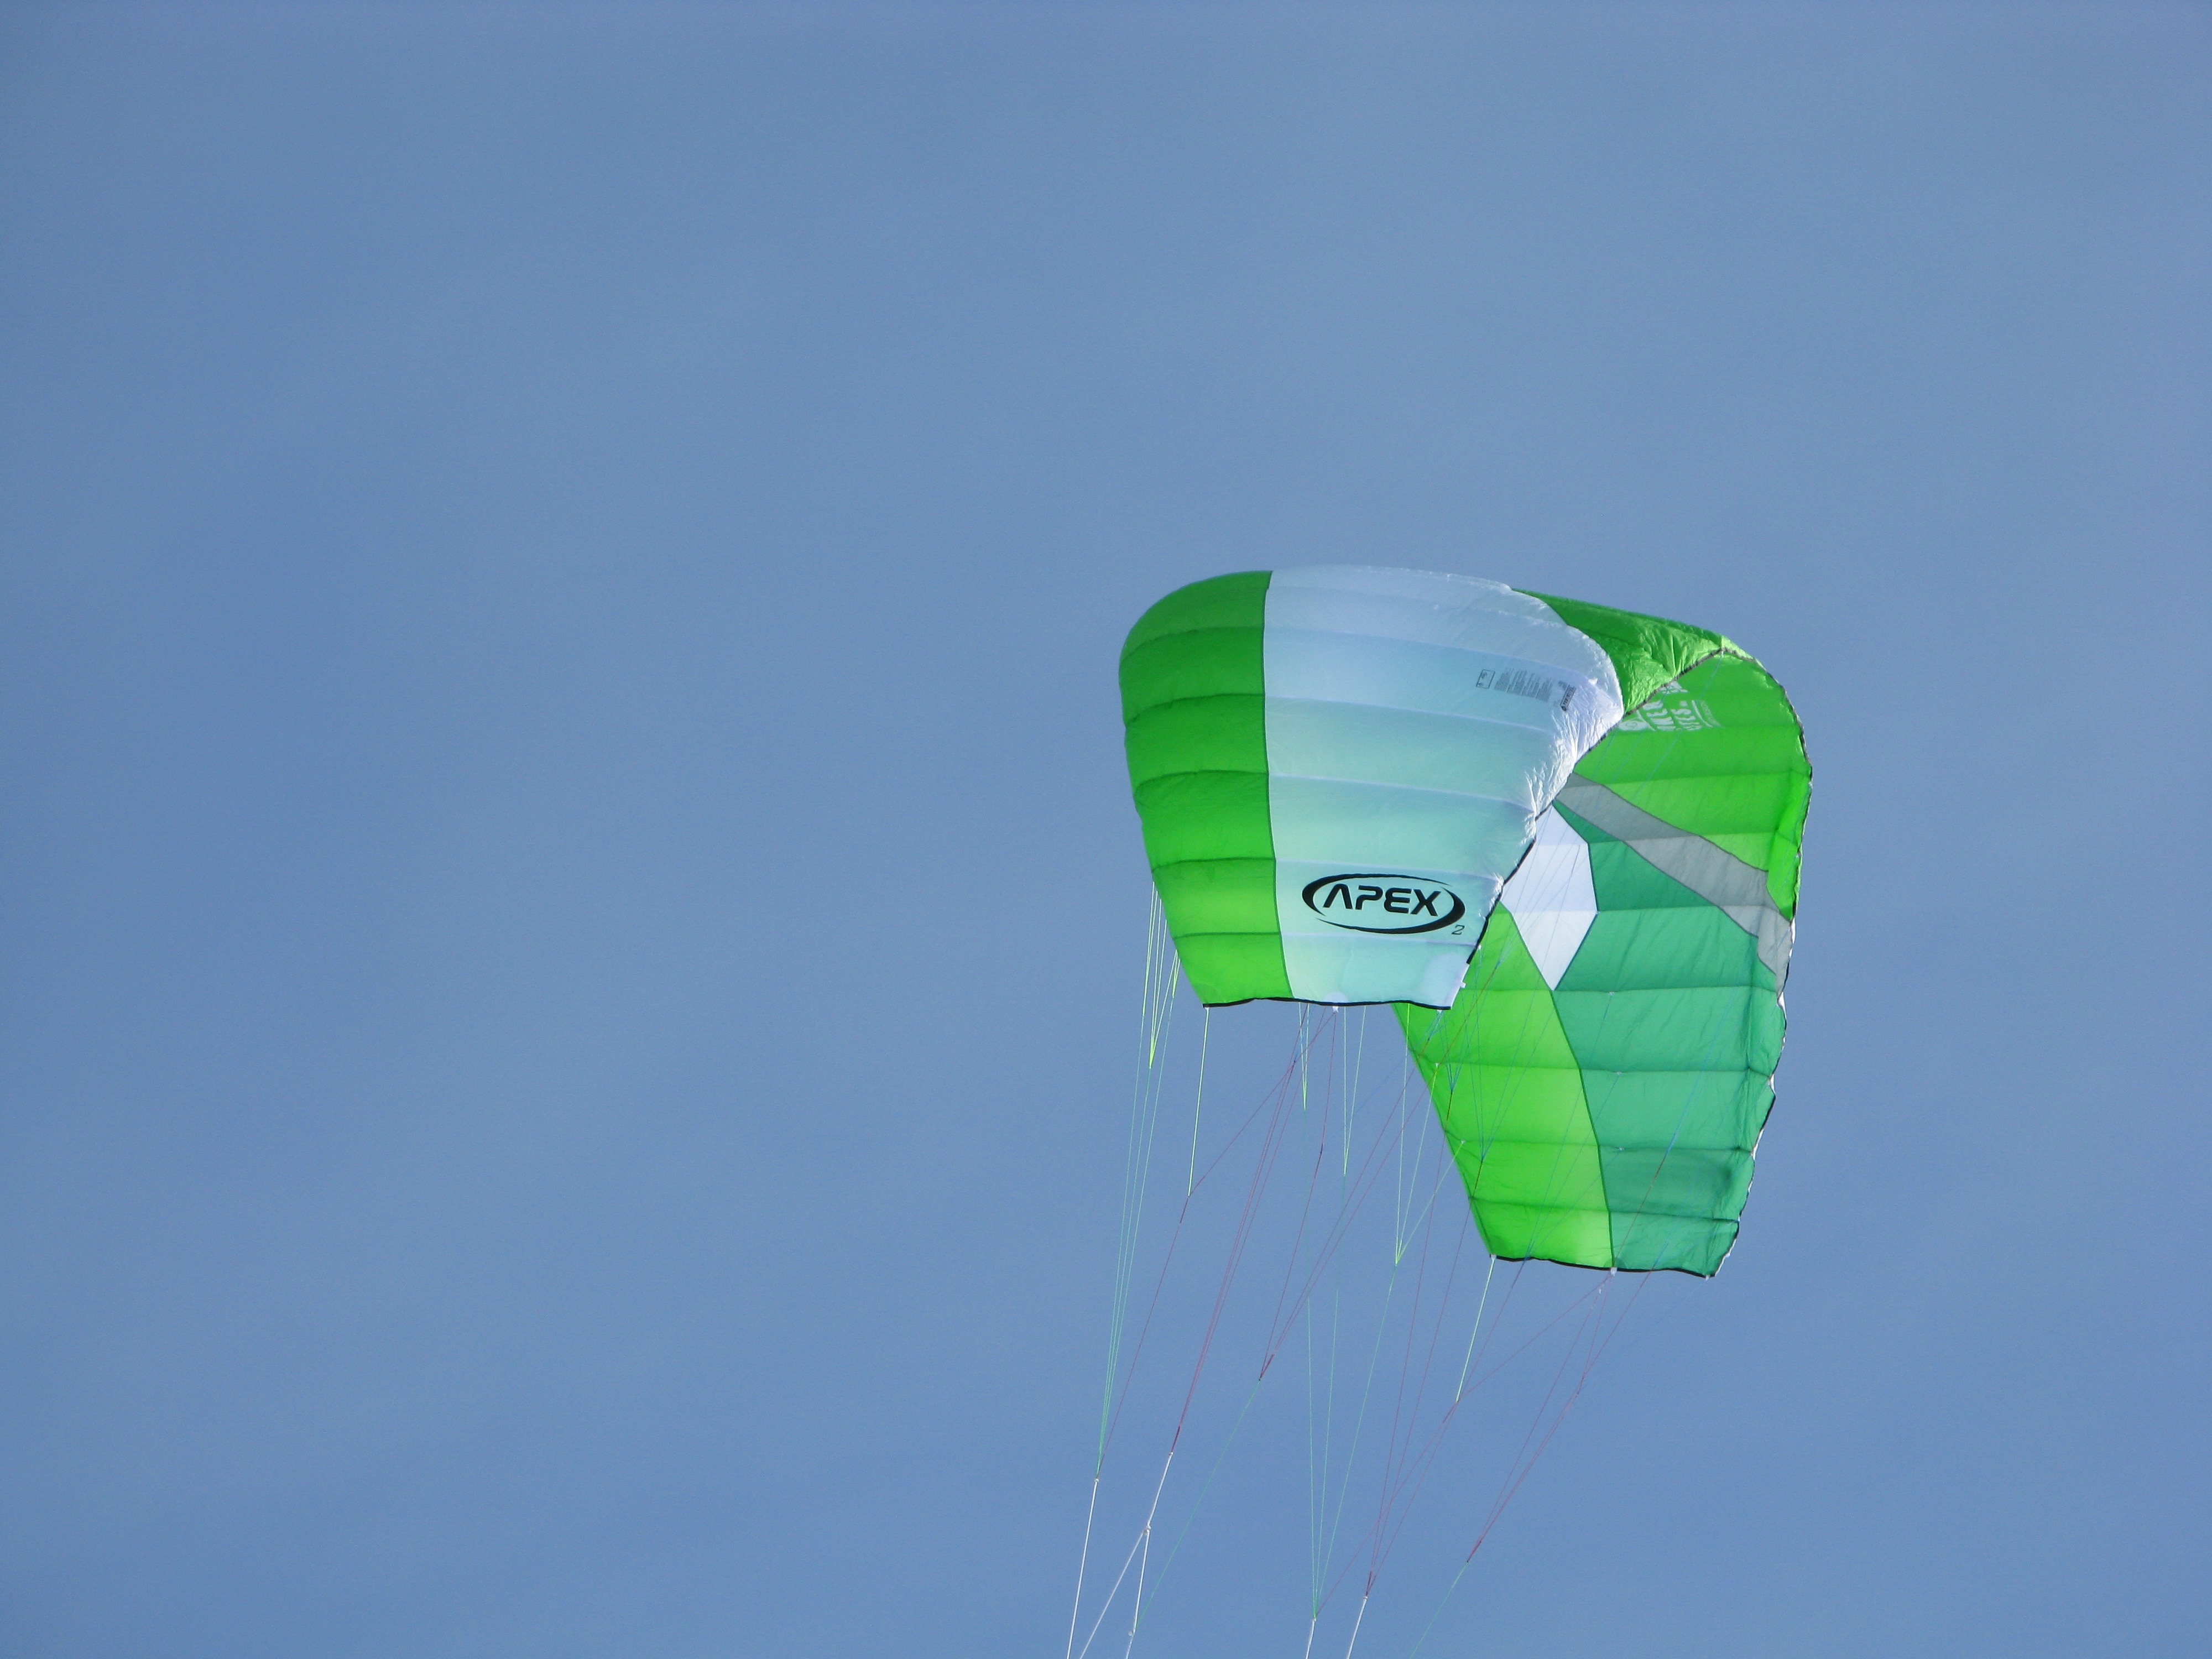
sky, sport, air, wind, fly, green, kite, blue, extreme sport, toy, parachute, sports, hobby, airy, dragons, dragon rising, atmosphere of earth, windsports, kite sports, sport kite